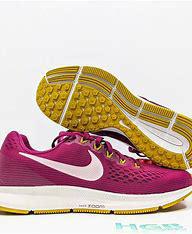
Brand: Nike
Model: Air Zoom Pegasus 34